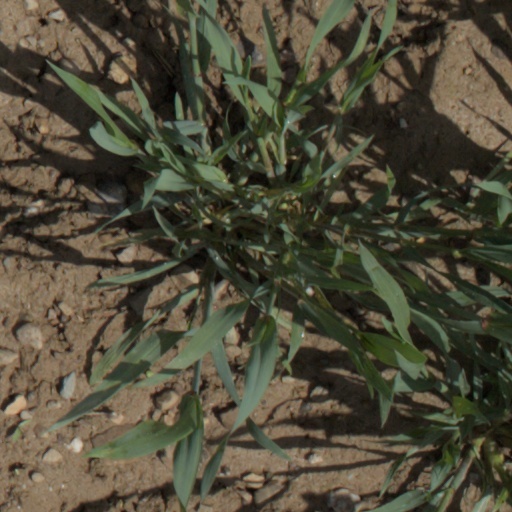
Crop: wheat